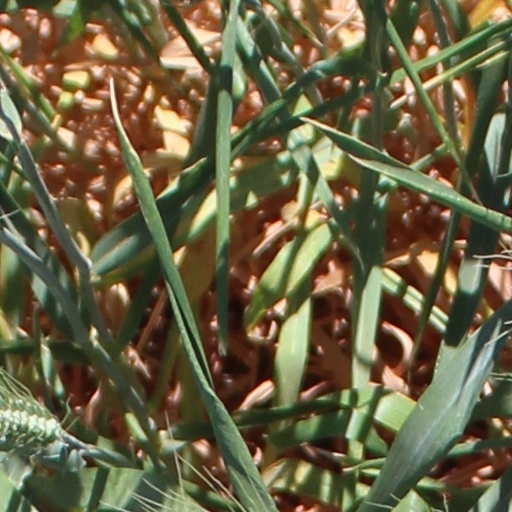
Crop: wheat